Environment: real
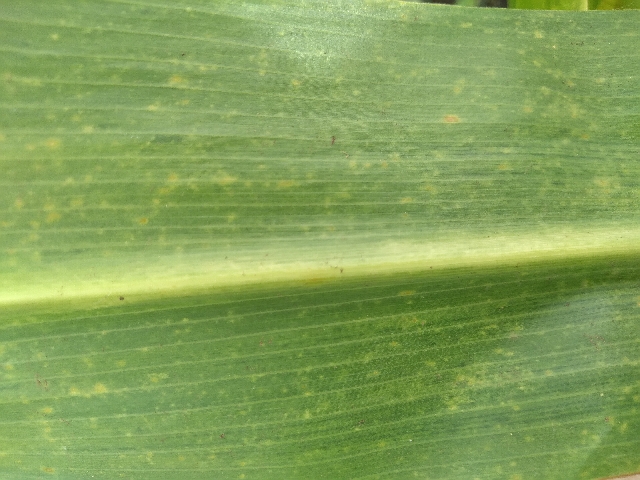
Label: lethal_necrosis